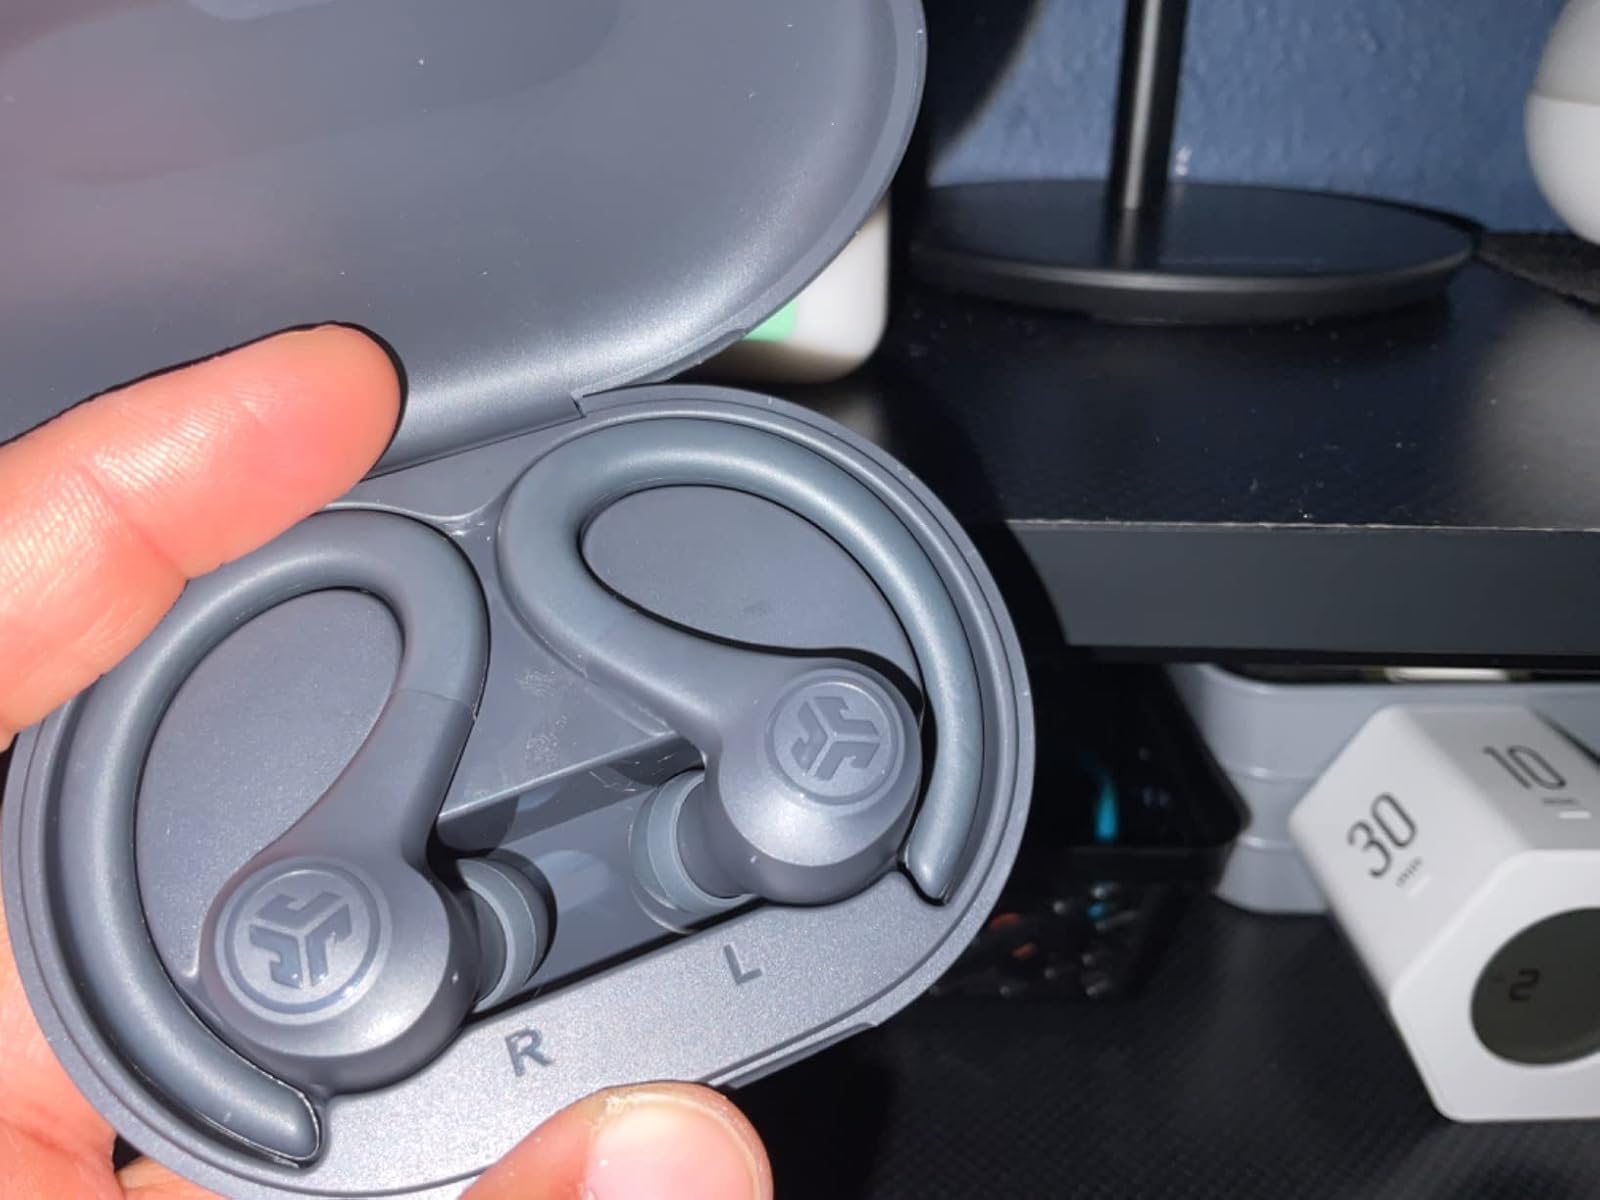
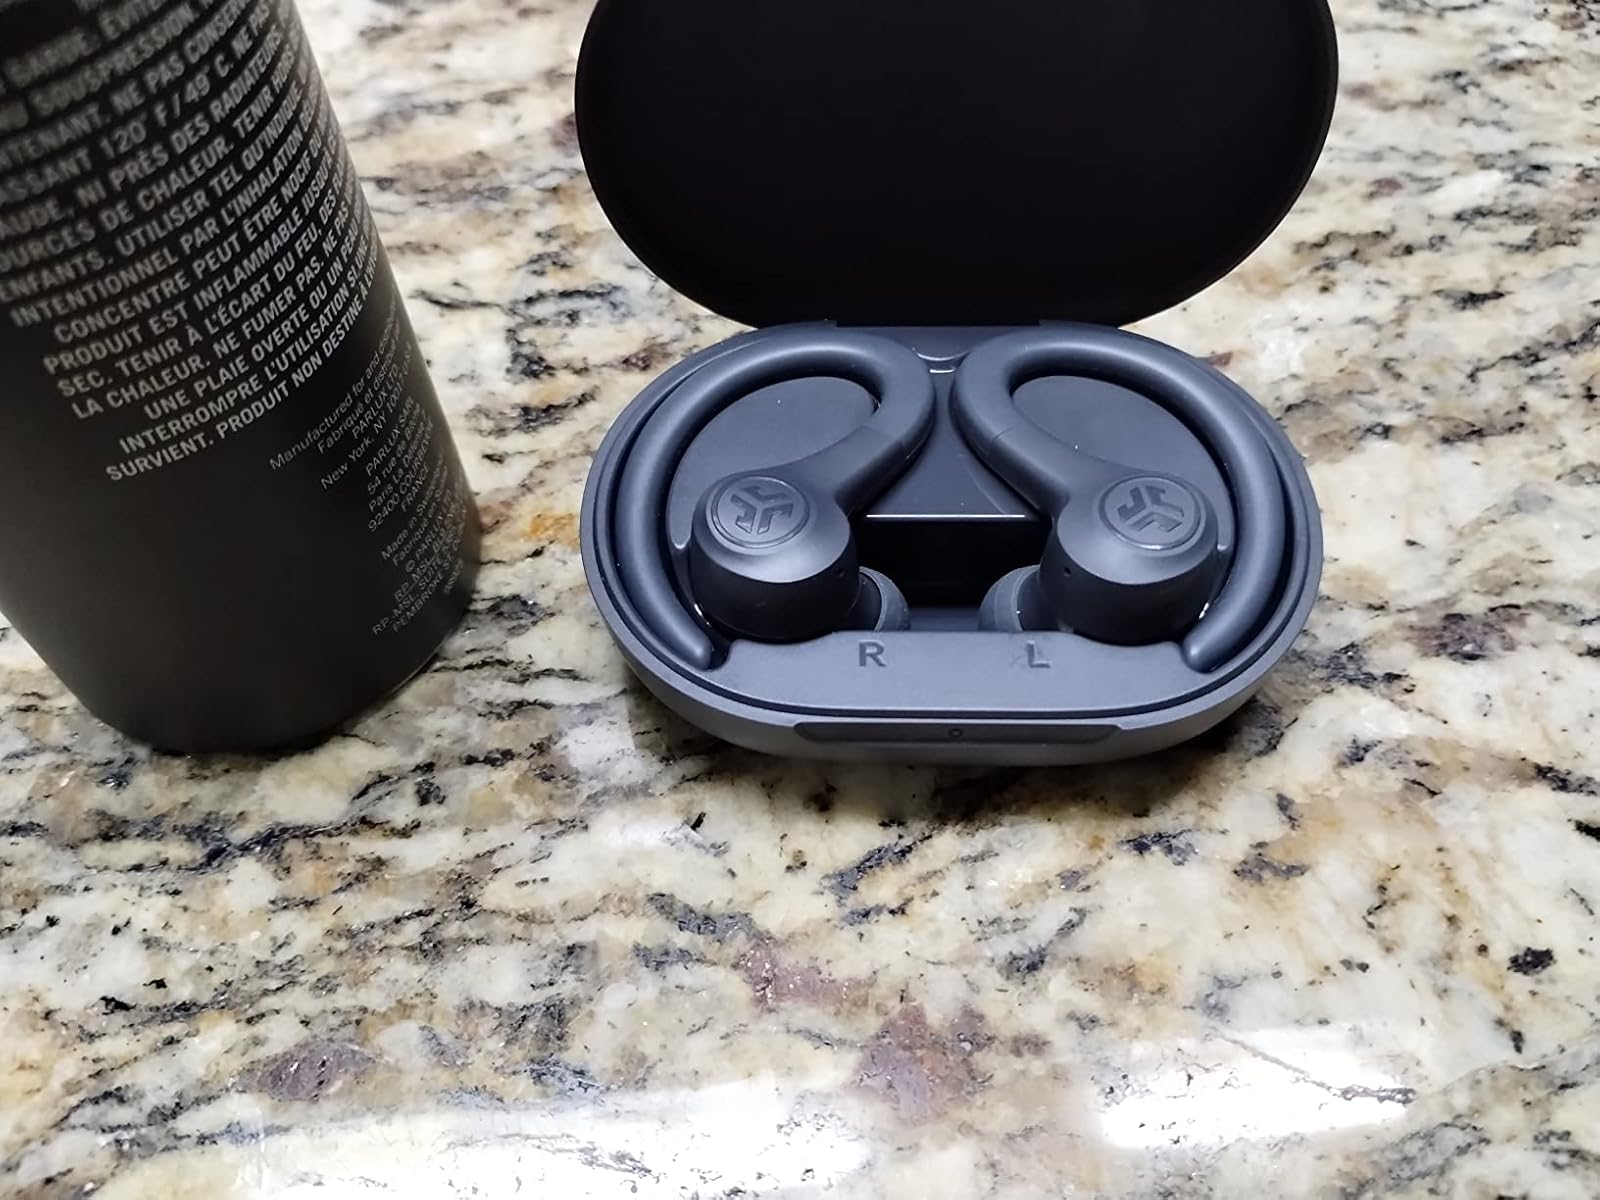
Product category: earbuds
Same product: yes